Balak (parashah)

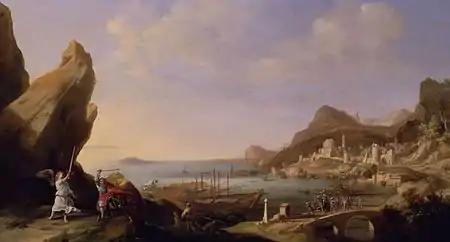
Coastal Landscape with Balaam and the Ass (1636 painting by Bartholomeus Breenbergh)

Balak (—Hebrew for "Balak," a name, the second word, and the first distinctive word, in the parashah) is the 40th weekly Torah portion ("parashah") in the annual Jewish cycle of Torah reading and the seventh in the Book of Numbers. In the parashah, Balak son of Zippor, king of Moab, tries to hire Balaam to curse Israel, Balaam's donkey speaks to Balaam, and Balaam blesses Israel instead. The parashah constitutes Numbers 22:2–25:9. The parashah is made up of 5,357 Hebrew letters, 1,455 Hebrew words, 104 verses, and 178 lines in a Torah Scroll ("Sefer Torah").